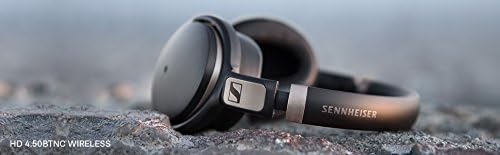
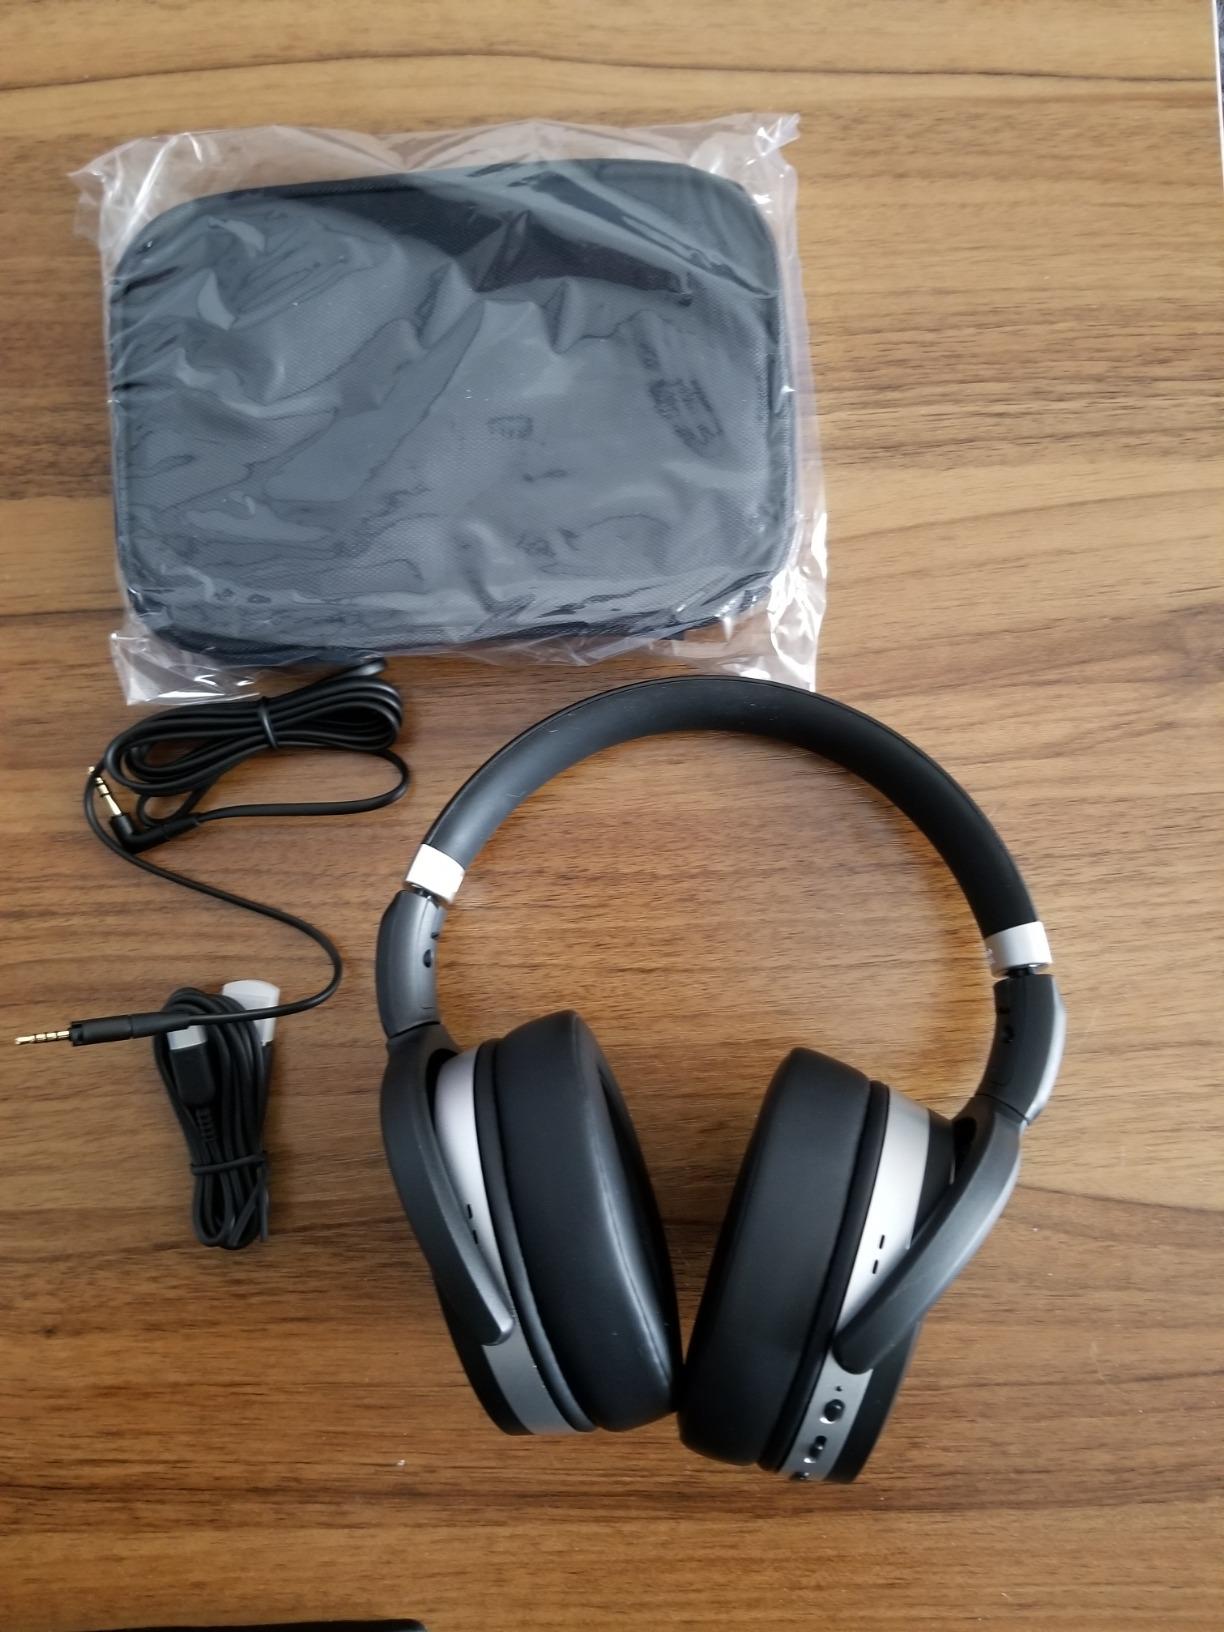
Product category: headphones
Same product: yes